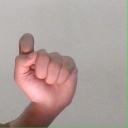
अक्षर: घ